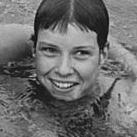
Age: 20